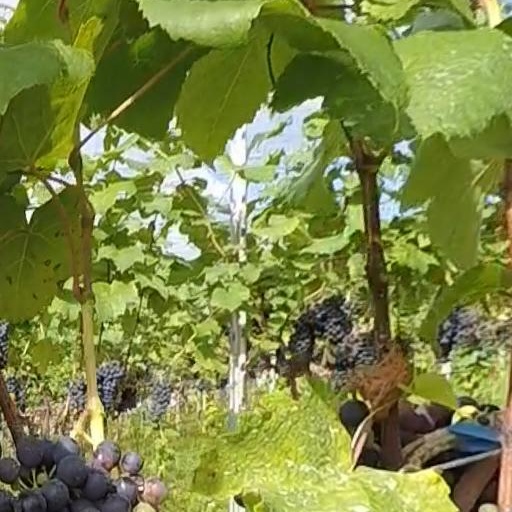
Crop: grape